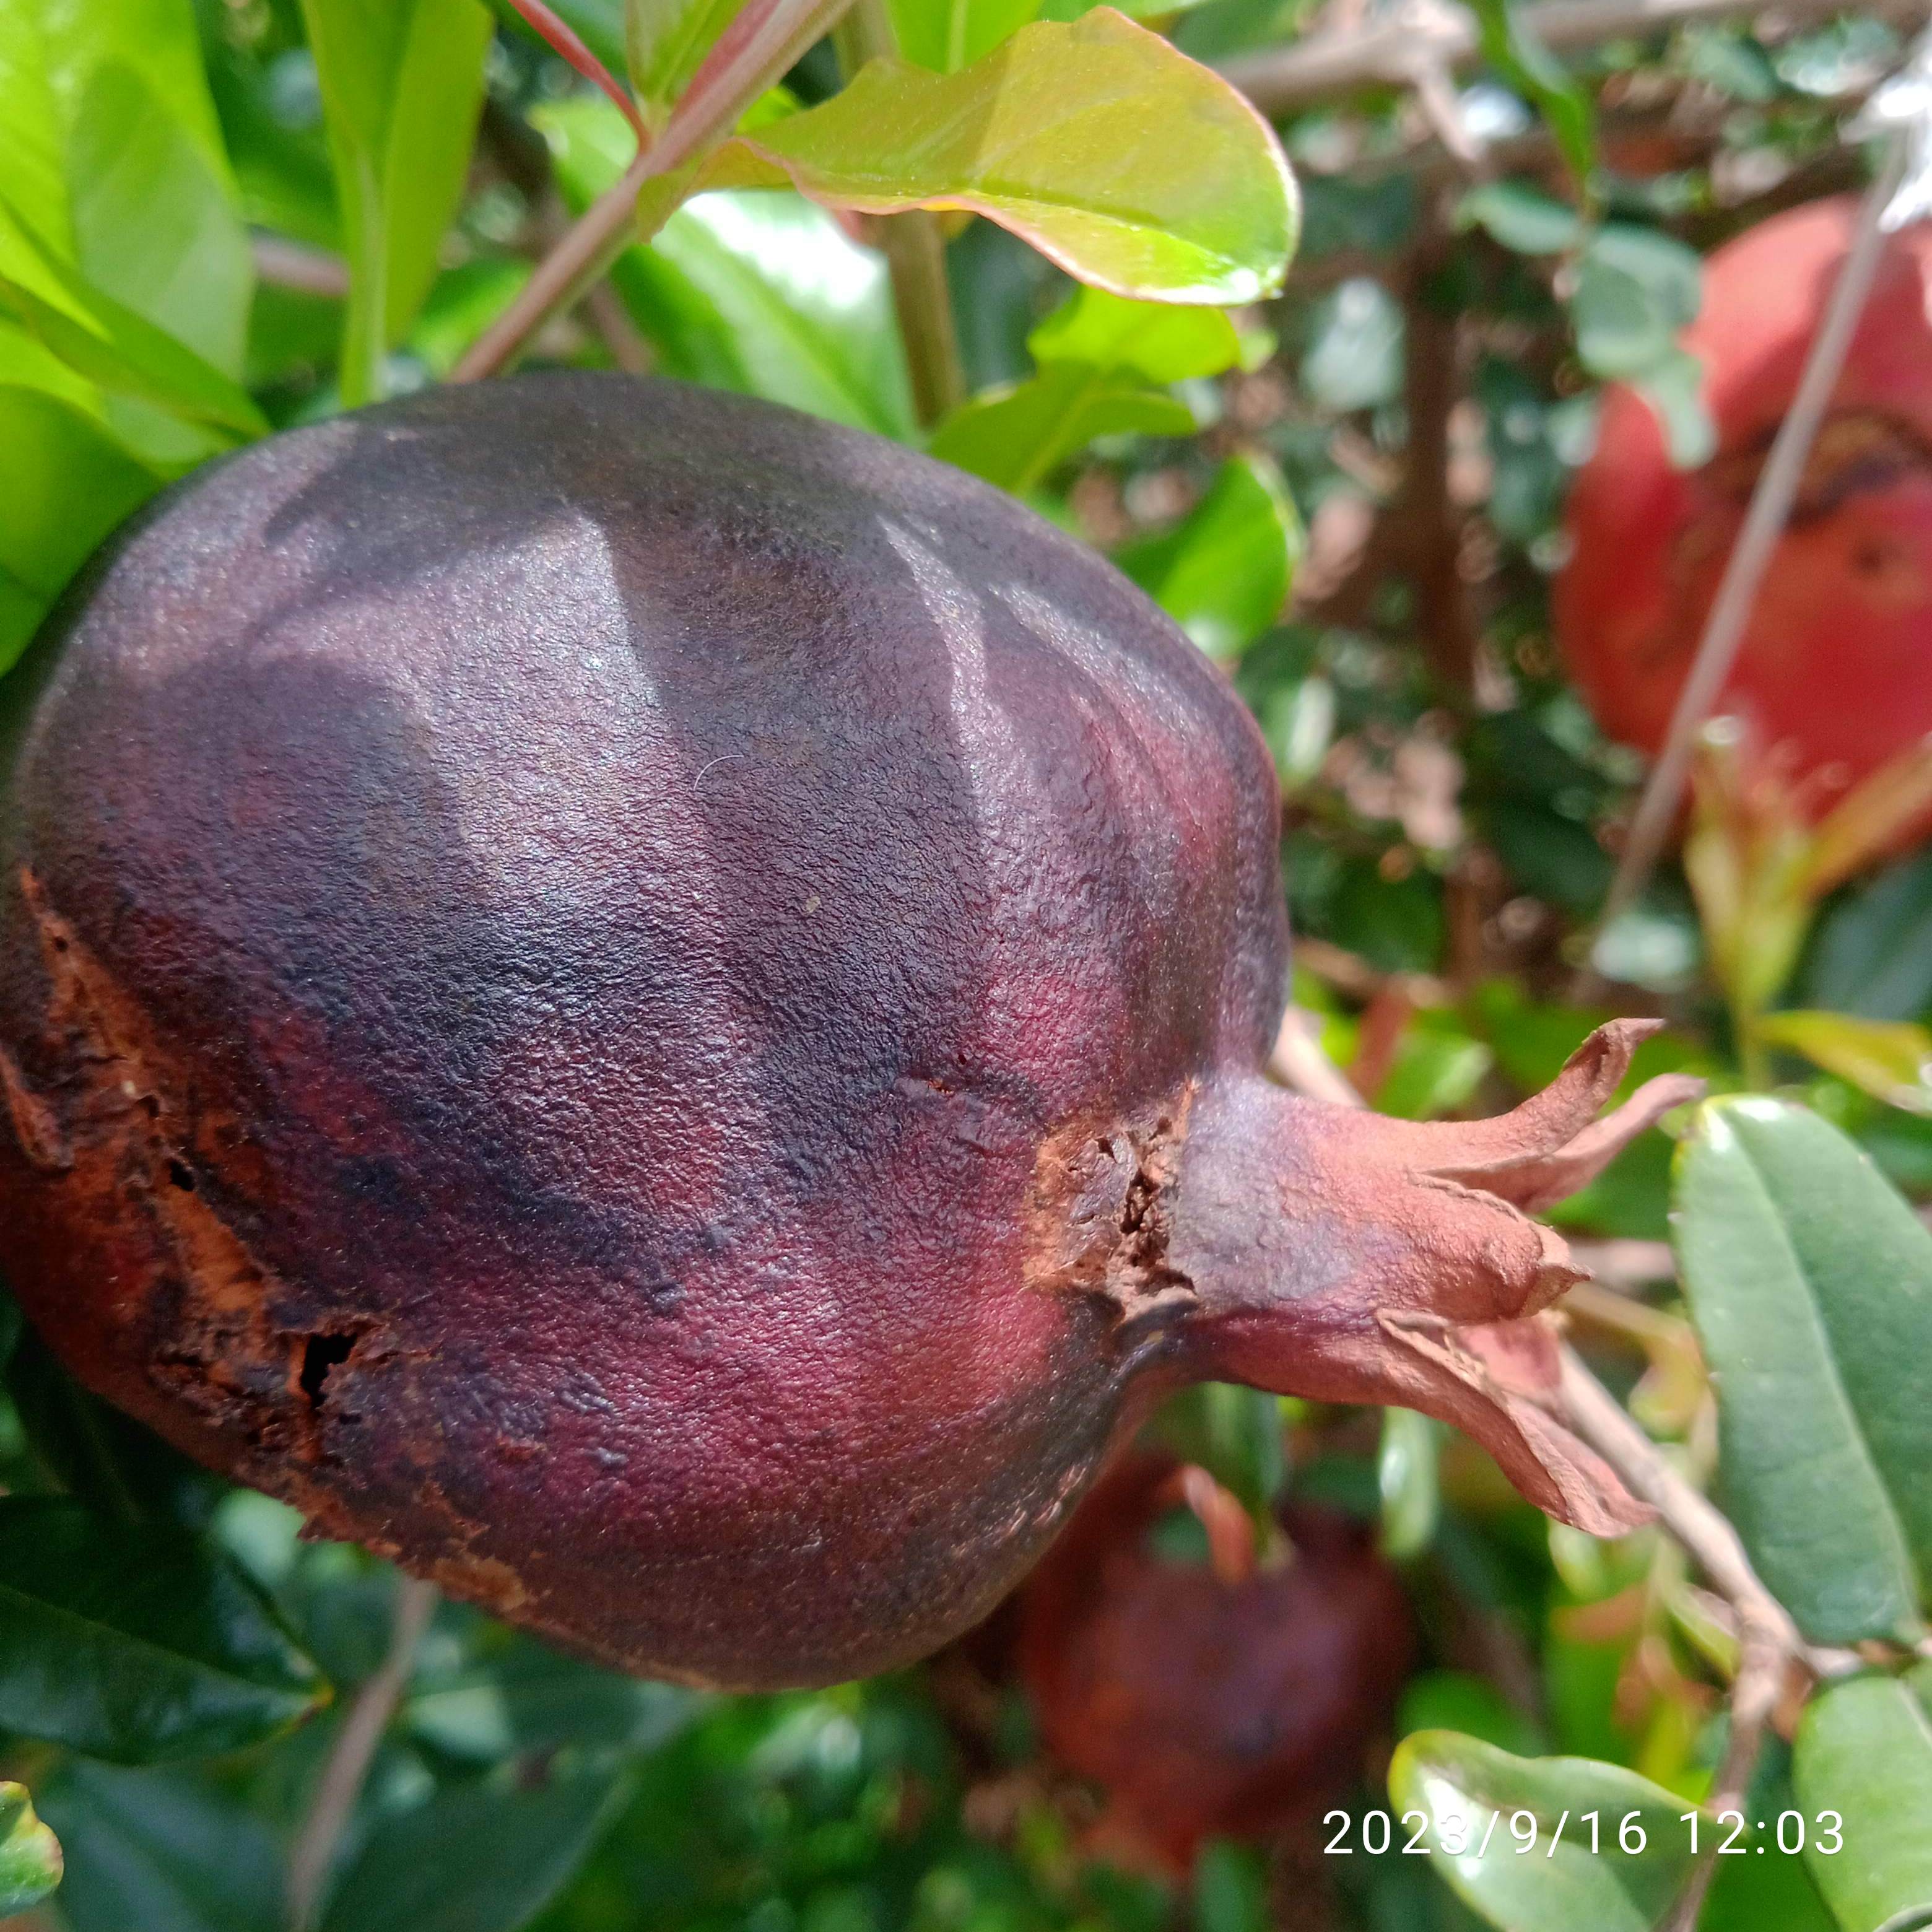
Label: Alternaria